Bhoothnath Returns

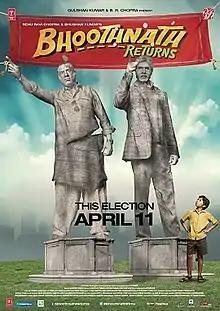
Theatrical release poster

Bhoothnath Returns is a 2014 Indian Hindi-language supernatural comedy film directed by Nitesh Tiwari and produced by Bhushan Kumar. A sequel to the 2008 film "Bhoothnath", the film revolves around Bhoothnath (Amitabh Bachchan) who is mocked in a "Bhoothworld" for his inability to scare children before being sent back to Earth to redeem himself. The film was released on 11 April 2014 to positive reviews from critics.